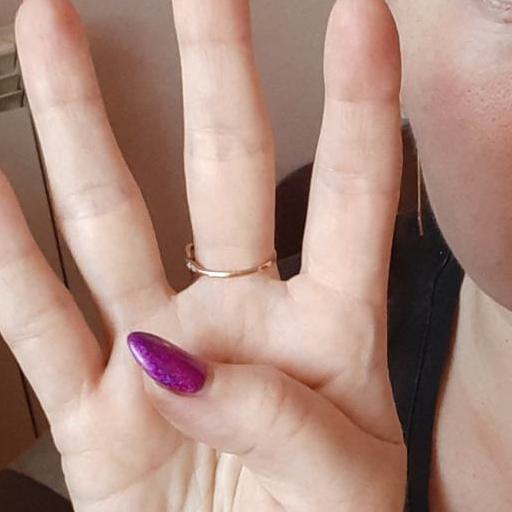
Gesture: four